Voyageurs National Park

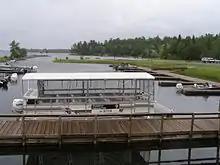
Kabetogama boat harbor and tour boat

According to the A. W. Kuchler U.S. Potential natural vegetation Types, Voyageurs National Park has two classifications; a Great Lakes Spruce/Fir ("93") vegetation type with a Northern Conifer Forest ("22") vegetation form, and a Great Lakes Pine ("95") vegetation type with a Northern Conifer Forest ("22") vegetation form.